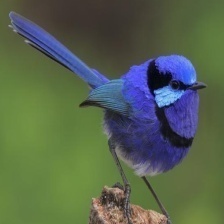
Species: SPLENDID WREN
Scientific name: MALURUS SPLENDENS